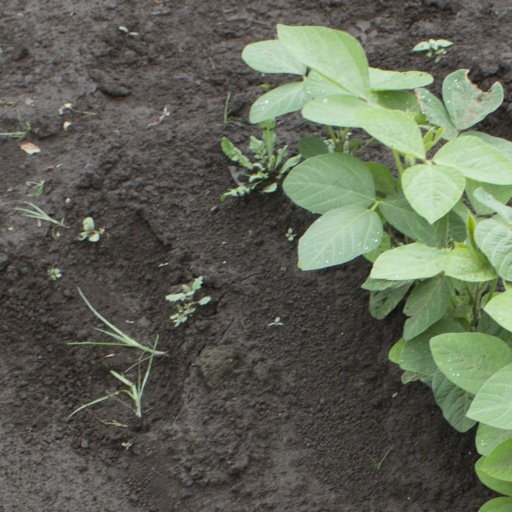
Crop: soybean